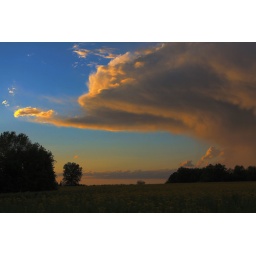
A field within walking distance of my house.